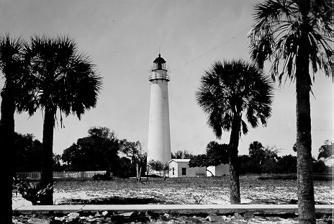
Building: Egmont Key Light
Country: Unknown
Year built: 1848
Lighthouse in Florida, United States Lighthouse Egmont Key Light The Egmont Key Lighthouse before its lantern was removed in 1944 Location north end of Egmont Key Tampa Bay Fort DeSoto Park Florida United States Coordinates 27°36′03″N 82°45′38.5″W / 27.60083°N 82.760694°W / 27.60083; -82.760694 Tower Constructed 1848 (first) Foundation stone basement Construction brick tower Automated 1990 Height 87 feet (27 m) Shape tapered cylindrical tower wit balcony and lantern removed Markings white tower Operator Egmont Key State Park Light First lit 1858 (second) Focal height 85 feet (26 m) Lens third order Fresnel lens (1858) fourth order Fresnel lens (1866) third order Fresnel lens with red sector (1893) DCB-24 aerobeacon (current) Range 24 nmi (44 km; 28 mi) Characteristic Fl W 15s. The current Egmont Key Light dates from 1858. It is the oldest structure in the Tampa Bay area still used for its original purpose. The lighthouse Egmont Key Lighthouse at Egmont Key State Park When the first Egmont Key Light was built in 1848, it was the only lighthouse on the Gulf coast of Florida between Key West and St. Marks . In September 1848 a hurricane covered the island with six feet of water and damaged the new lighthouse. The keeper and his family rode out the storm in a small boat tied to a tree. When the keeper saw the damage to the lighthouse, he rowed off to Tampa and never returned. Another hurricane a few weeks later caused more damage, and beach erosion threatened to topple the tower. A hurricane in 1852 again threatened to topple the tower by undermining it. In 1857 work was begun rebuilding the tower. It apparently was moved 90 feet (27 m) inland at that time. The reconstruction was completed in 1858, and the lighthouse was placed back in service with a new third order Fresnel lens .  The lens was removed by Confederates during the Civil War to frustrate the Union Navy efforts to blockade Tampa Bay but was restored after the war. In 1944 the lantern was removed from the lighthouse tower and replaced with an aerobeacon . The Coast Guard continued to man the lighthouse until 1990, when it became one of the last lighthouses in the United States to be automated. Beach erosion has again threatened the lighthouse, and sand was pumped into the beach in front of the tower in 2000. In 2001 the Coast Guard announced plans to deactivate the light, but as of July, 2016 has not done so. The Coast Guard has declared the lighthouse surplus property, and turned it over to the General Services Administration to be sold. The key Egmont Key as a whole has a rich history. The entire island is on the National Register of Historic Places , and is a National Wildlife Refuge and a state park . At the time the first lighthouse was being built in 1848, Colonel Robert E. Lee was making a survey of the southern coast, and recommended that defensive works be built on Egmont Key because of its strategic location. In the 1850s Egmont Key was used as a temporary holding area for Seminoles before they were shipped to the Indian Territory . Many of them perished while being held captive and are buried at the location. Early in the Civil War , Confederate blockade -runners used the island as a base. Union forces captured the island in July 1861 and used it as a base for attacks on Confederate ships and positions in the Tampa area. The Union also used the island as a military prison and a refuge for southern pro-Union sympathizers. A cemetery for Union and Confederate dead was opened on the island in 1864. The cemetery was closed in 1909 and the bodies were moved to military cemeteries at other locations. Fort Dade Egmont Key Lighthouse without lantern, U.S. Coast Guard Archive At the start of the Spanish–American War , Fort Dade (named for Major Francis L. Dade , who was killed in a battle in the Second Seminole War ) was established on Egmont Key to protect Tampa Bay from a Spanish attack. It consisted of several coastal artillery batteries protecting the main ship channel into Tampa Bay, as well as a secondary channel to the south of the island. A hospital at Fort Dade was used to quarantine all American soldiers returning from Cuba for ten days. During World War I Fort Dade was used as a training center for National Guard Coast Artillery Units. The fort was deactivated in 1921. Egmont Key was put to military use again during World War II, as a harbor patrol station and an ammunition storage facility. Head keepers Sherrod Edwards (1847–1850) N. Alston Jameson (1850–1851) John F. Hagan (1851–1853) John Butler (1853–1856) Frederick Tresca (1856–1860) George V. Rickard (1860–1861) William S. Spencer (1866) William T. Coons (1866–1876) Walter S. Burgess (1876–1878) Charles Moore (1878–1910) John Peterson (1910–1911) George H. Gibson (1911 – at least 1921) Cody W. McKeithen (at least 1930 – at least 1940) James Flannagan (at least 1987), Mark Allen ( – 1989) See also Florida portal Engineering portal List of lighthouses in Florida List of lighthouses in the United States Notes